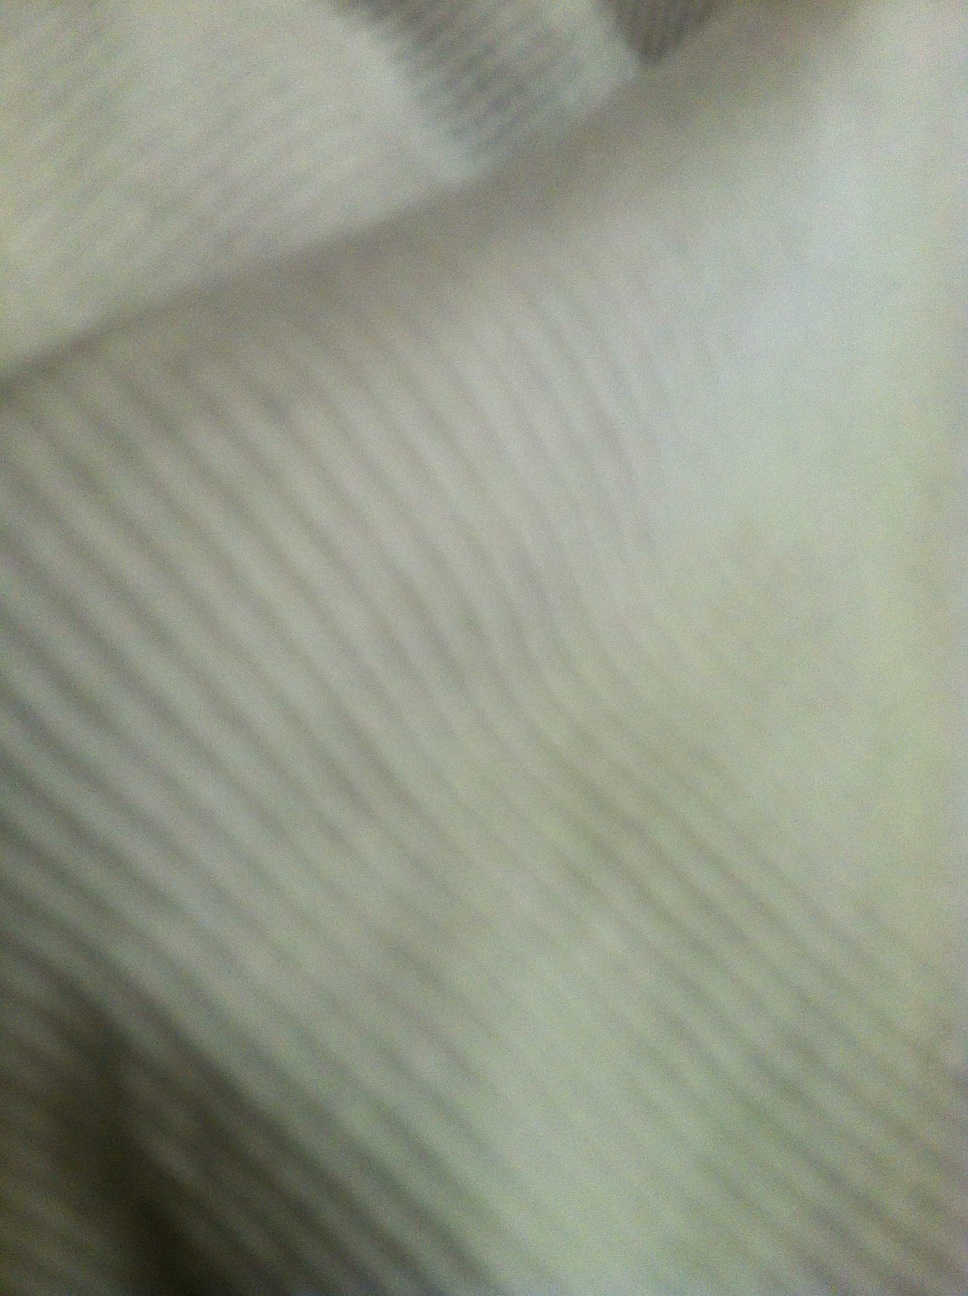Question: what color is this?
Answer: white